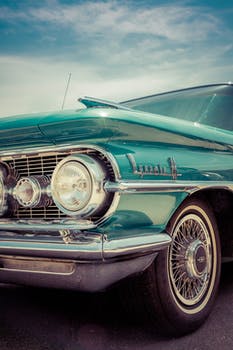
Label: No Watermark